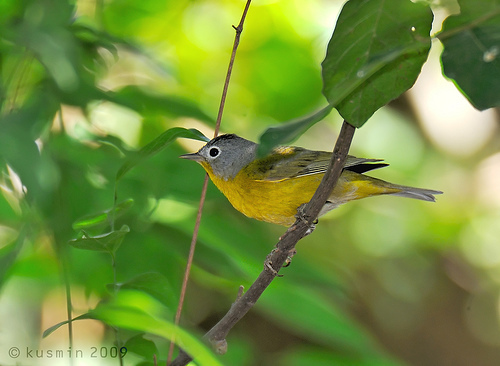
this small bird has a yellow breast and belly, green yellow and black wings, and a gray head.
a small bird with a grey head, and a yellow belly, and a small bill
this bird is yellow and grey and has a very short beak.
this small yellow bird has a black crown, white eye ring,grey head, and a short grey beak.
yellow, gray and black bird, eyes are all black and wide, small, thin beak.
this bird has wings that are grey and has a yellow bellya small bird with yellow breast and belly, grey crown and the bill is short and pointed
this is a small bird with a small beak and white eyering, its head and wings are a gray color while its throat, breast, belly and back are yellow.
yellow chest, with grey around the eyes and brown wings.
this is a yellow chested bird with yellow belly, cheeks are gray and the crown is black while the wings are gray with yellow in them.
Species: Nashville Warbler